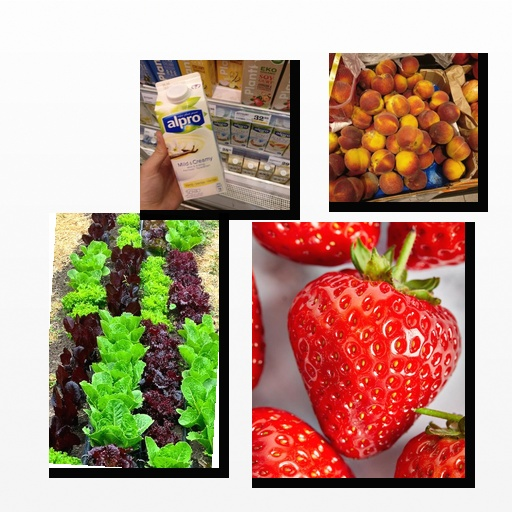
Food items: peach, vanilla_soy_yogurt, lettuce, strawberry